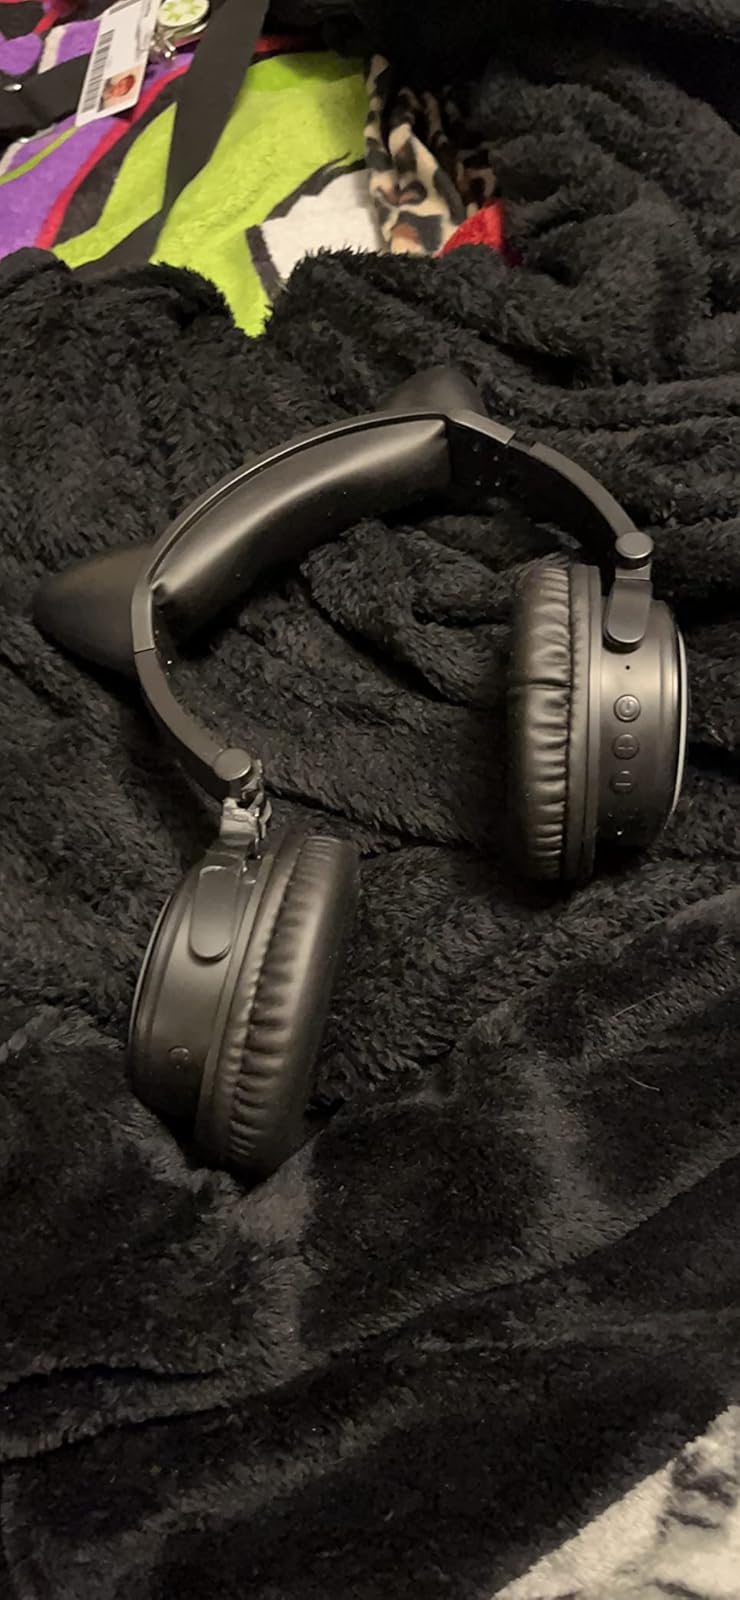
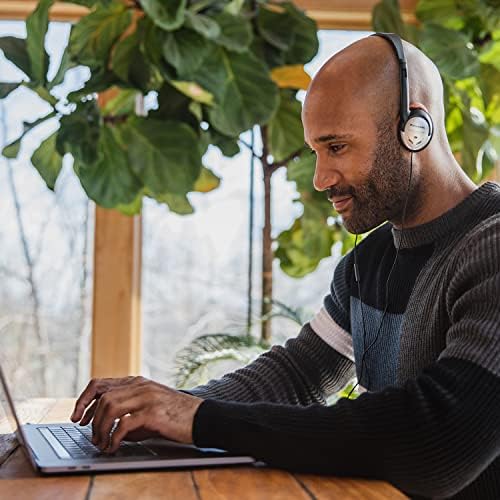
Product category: headphones
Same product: no